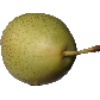
Label: Pear 1